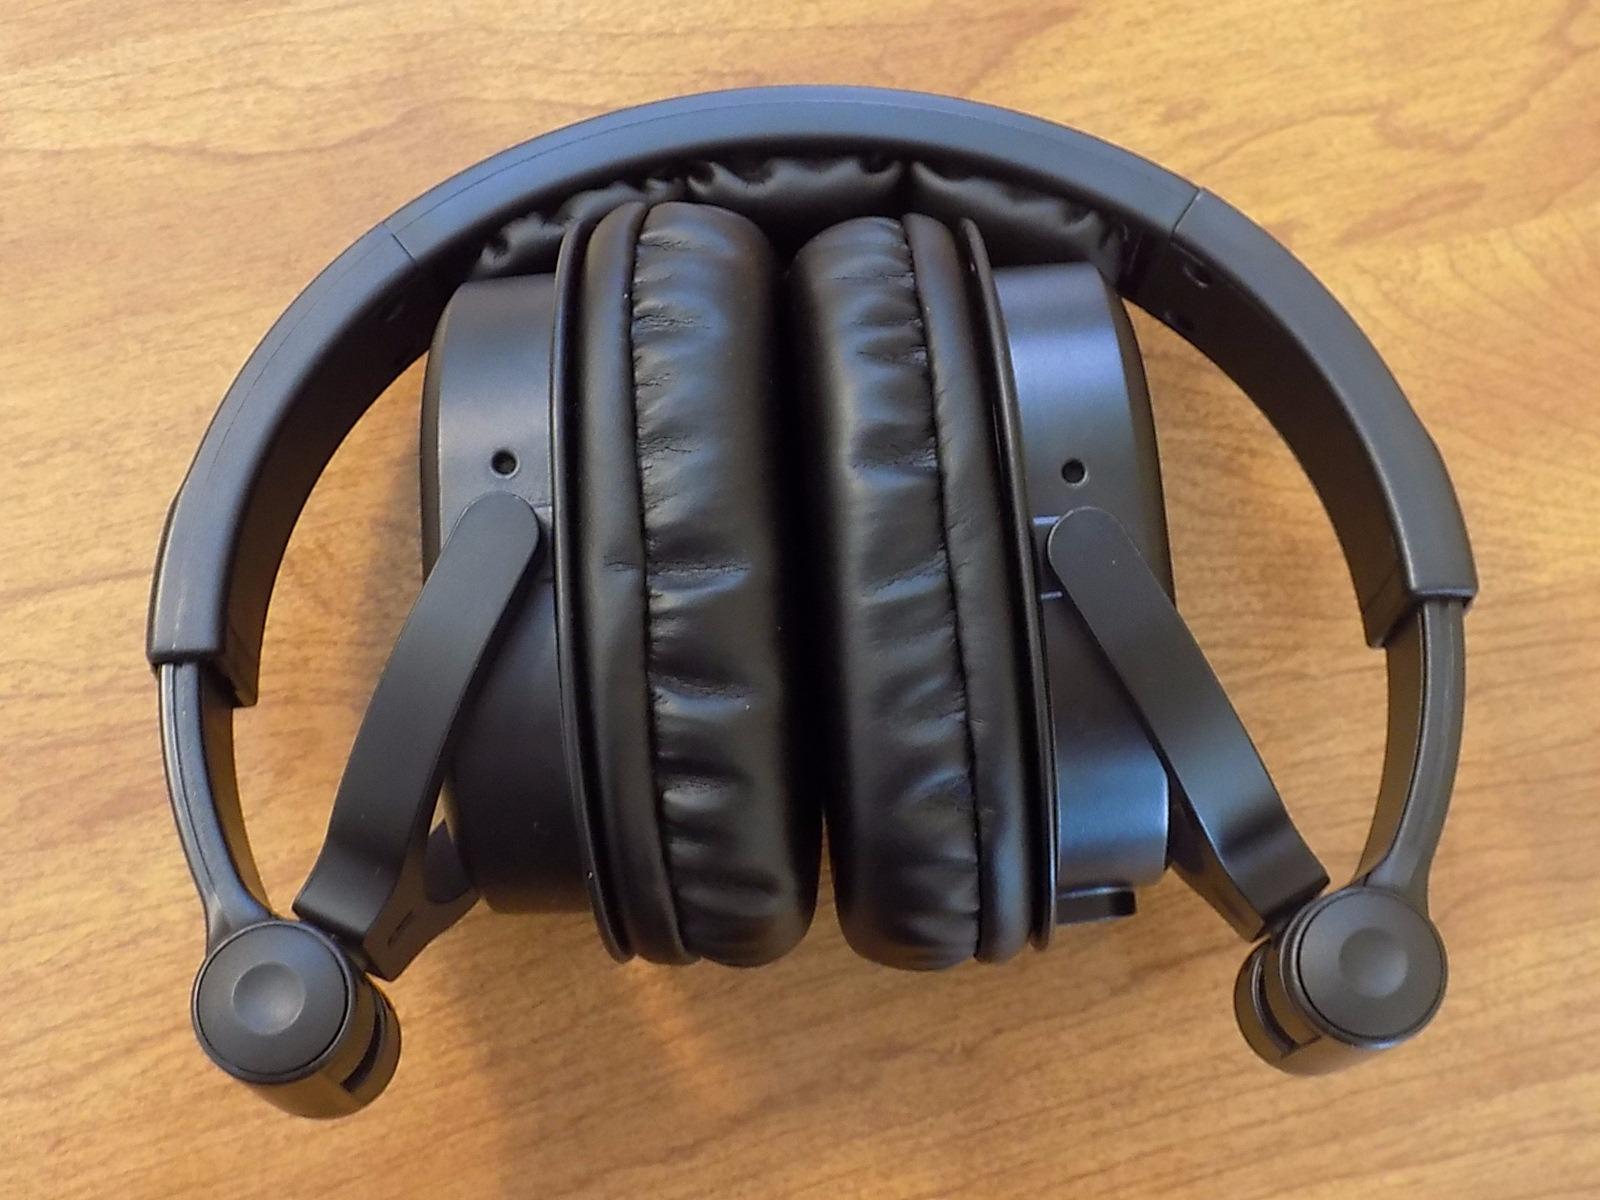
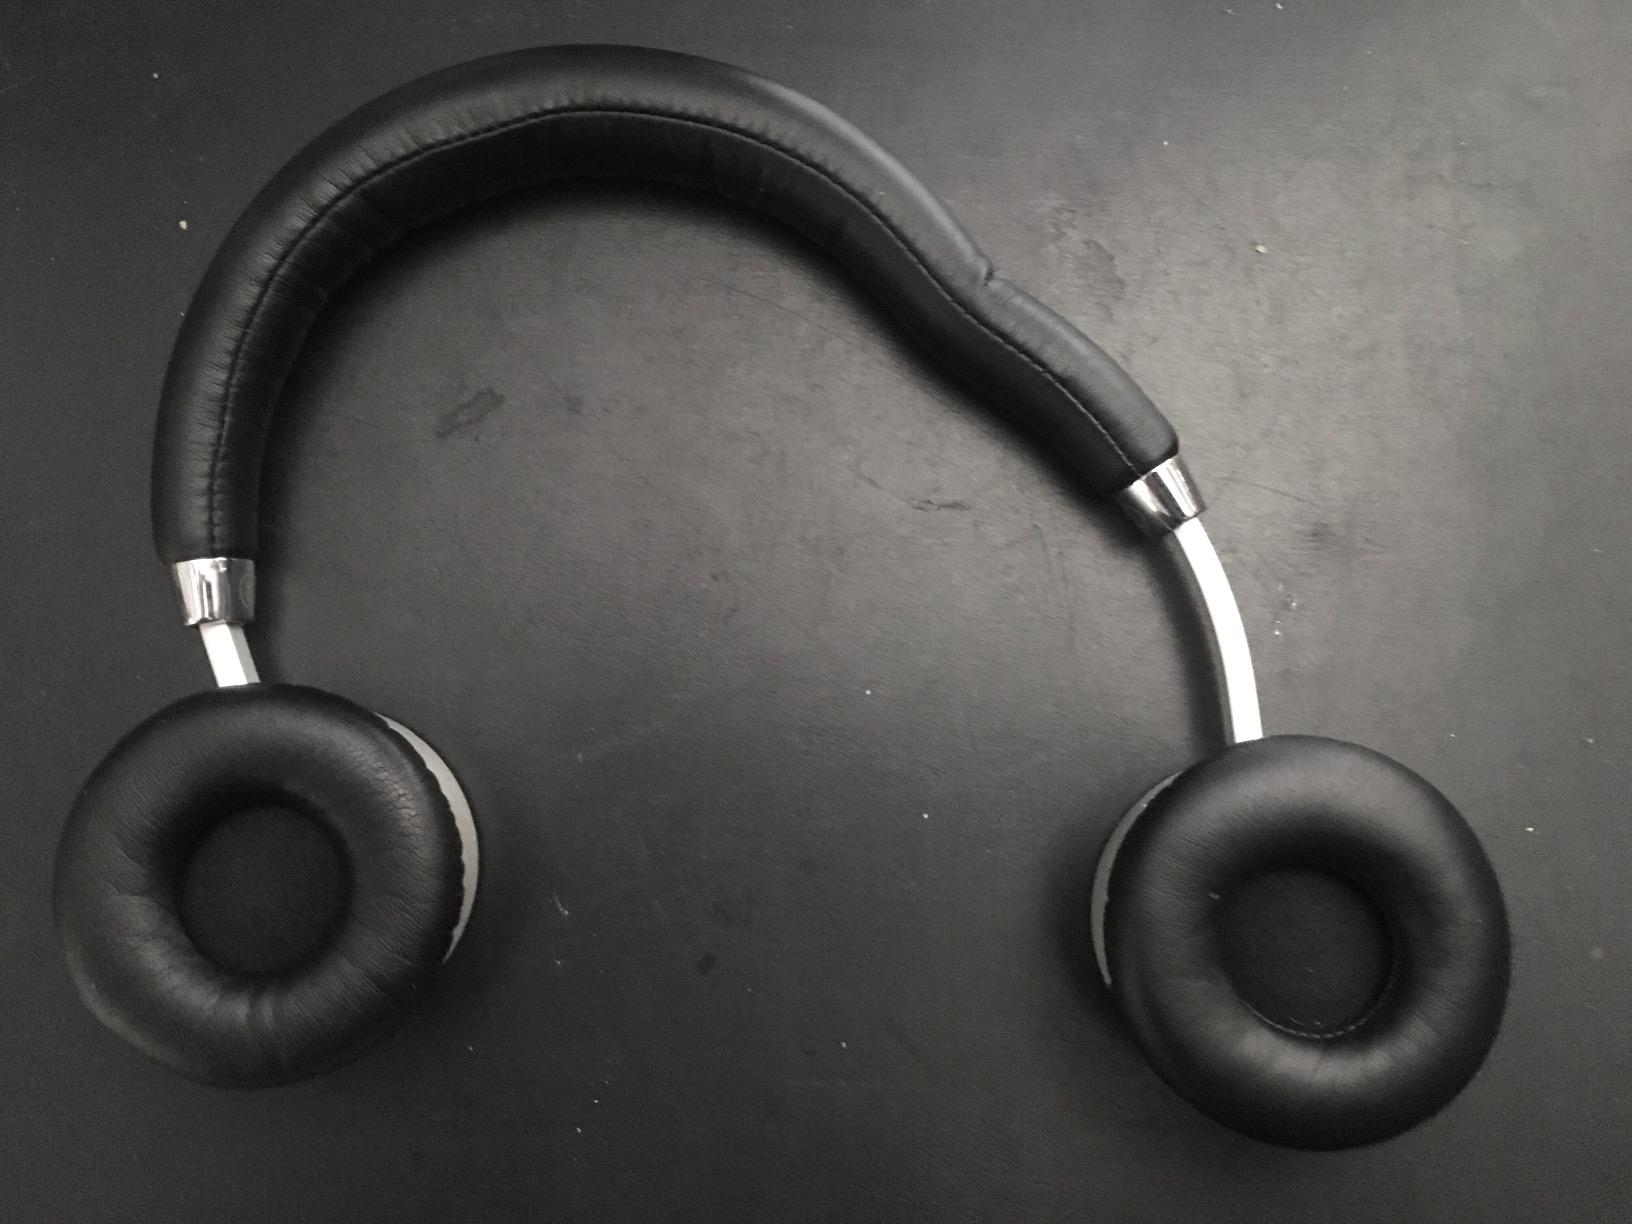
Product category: headphones
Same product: no